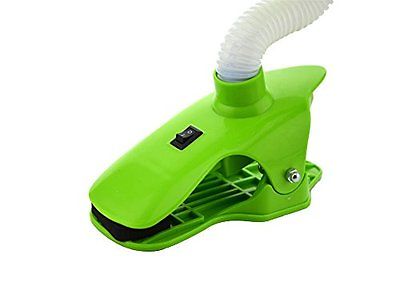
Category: fan